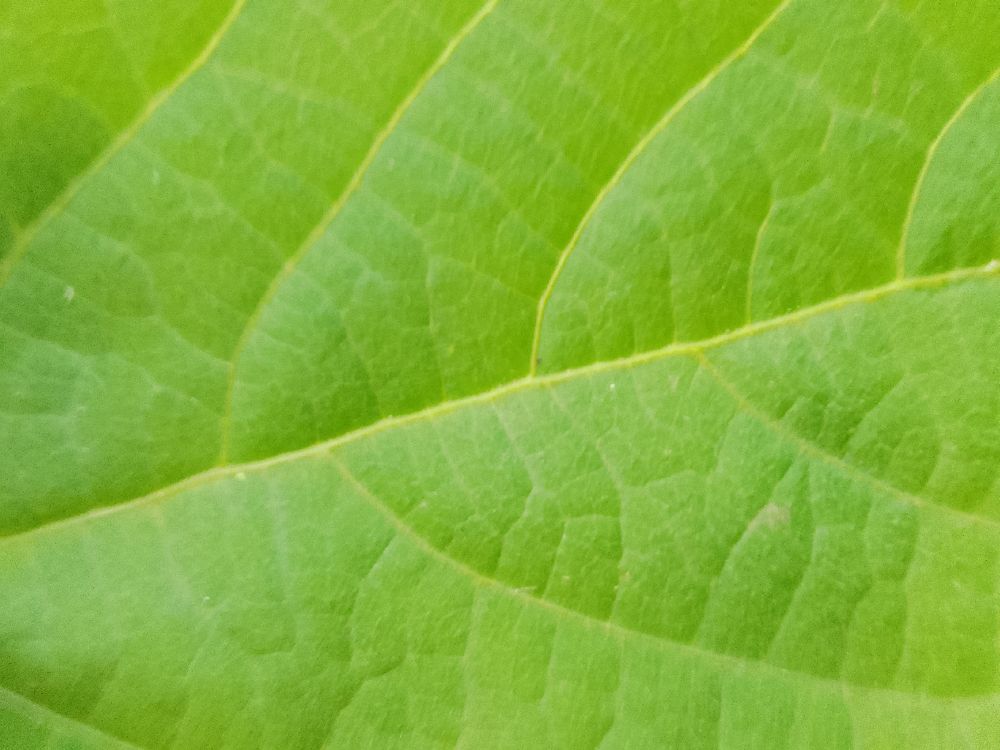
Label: healthy